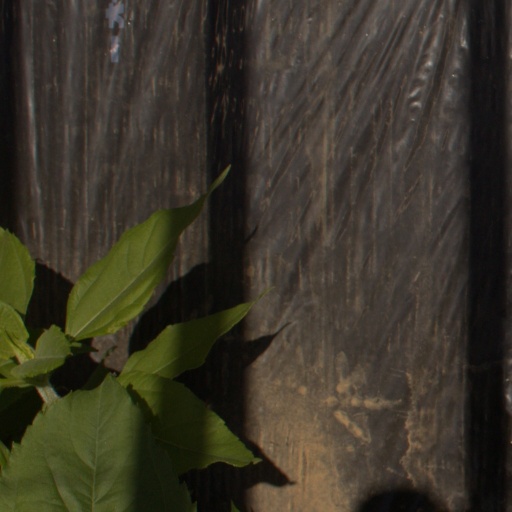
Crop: Jerusalem artichoke